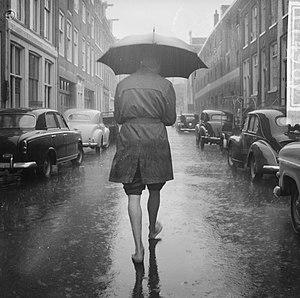
Être pieds nus est une forme de nudité partielle dans laquelle les pieds ne sont recouverts par aucune protection.